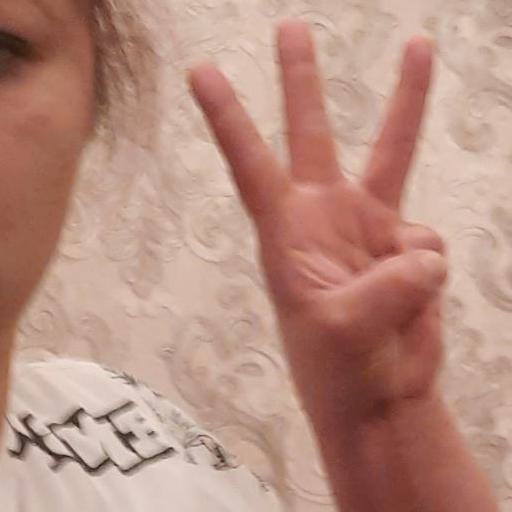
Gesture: three